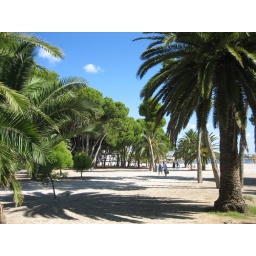
near beach bar